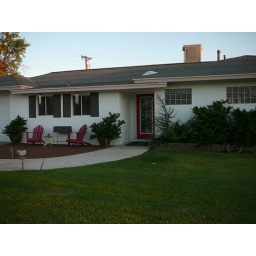
cute house around the corner